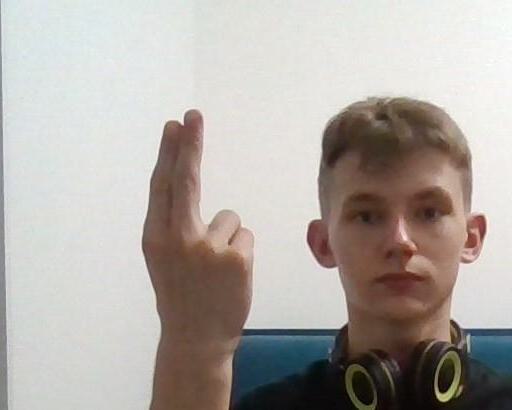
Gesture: two_up_inverted